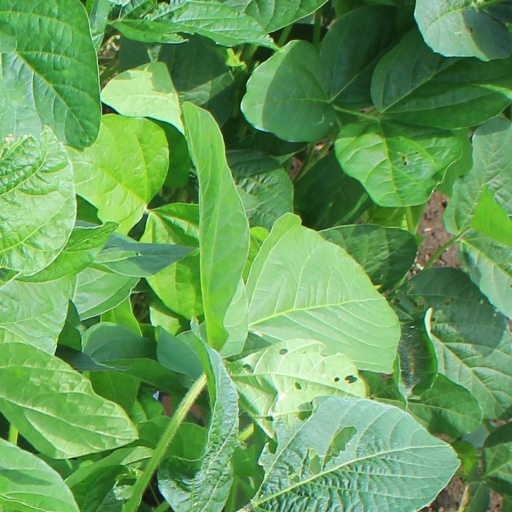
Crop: soybean